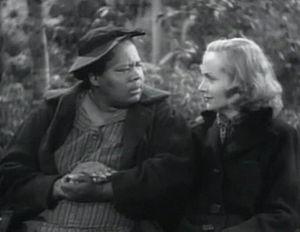
Louise Beavers est une actrice américaine, née le 8 mars 1902 à Cincinnati et morte le 26 octobre 1962 à Los Angeles.